Jaffna Peninsula

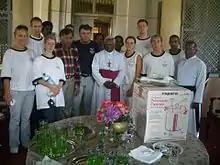
Bishop of Jaffna with German tsunami relief mission team members of AGSEP in January, 2005.

The Northern and Eastern coasts of the peninsula were badly affected by tsunamis, especially by the 2004 Indian Ocean earthquake; this includes the villages on the Northern coast from Thondaimanaru to Thumpalai and the Eastern coast from Vallipuram to Kuddarappu. The damage to the eastern coast was higher than that of the northern coast. The fisheries sectors of this district were badly affected. Estimation of damages caused to different sectors has not been completed.